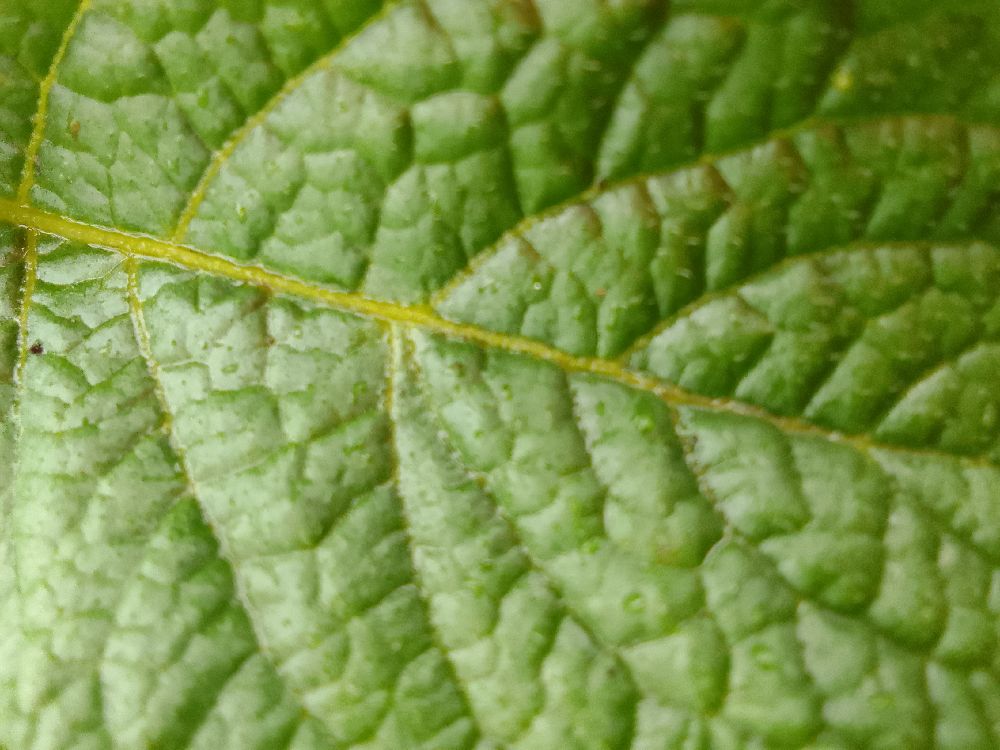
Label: Healthy